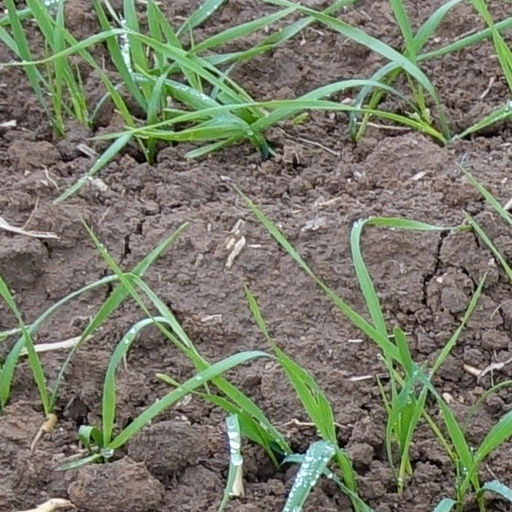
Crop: wheat